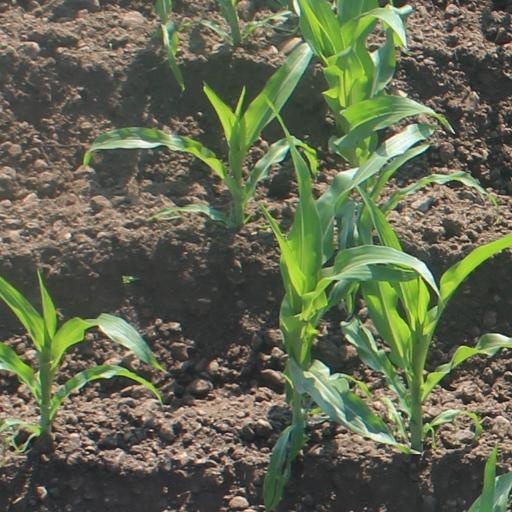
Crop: maize; corn